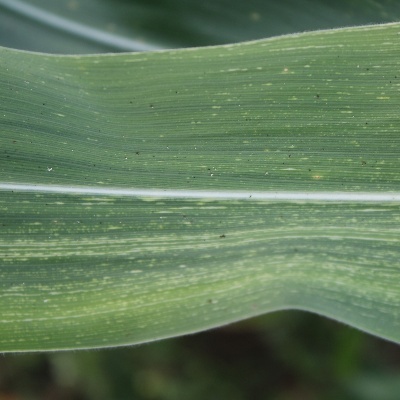
Label: Corn_(Maize)___Maize_Streak_Virus